Ultraman The Prime

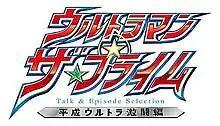
Title card

is a 2017 Japanese variety show held by Tsuburaya Productions. The series is available every Wednesday under the pay-per-view service Amazon Video, succeeding "".